Bdóte

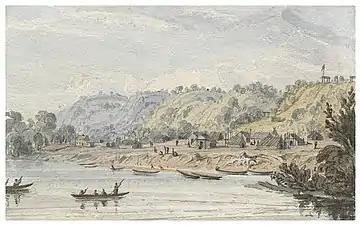

Bdóte ( ""; ; deprecated spelling Mdote) is a significant Dakota sacred landscape where the Minnesota and Mississippi Rivers meet, encompassing Pike Island, Fort Snelling, Coldwater Spring, Indian Mounds Park, and surrounding areas in present-day Minneapolis and Saint Paul, Minnesota, United States. In Dakota geographic memory, it is a single contiguous area not delineated by any contemporary areas' borders. According to Dakota oral tradition, it is the site of creation; the interconnectedness between the rivers, earth, and sky are important to the Dakota worldview and the site maintains its significance to the Dakota people.